Ambohitsorohitra Palace

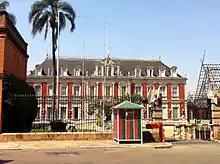
Ambohitsorohitra palace

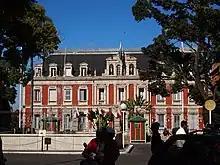
Detail of presidential office in Antananarivo

The Ambohitsorohitra Palace is a presidential palace in the capital of Madagascar, Antananarivo. It has only a symbolic role and is not a residence of the president.